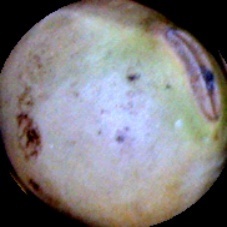
Label: Immature